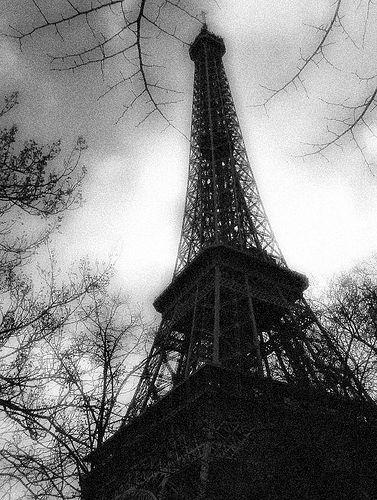
Weather: cloudy or overcast